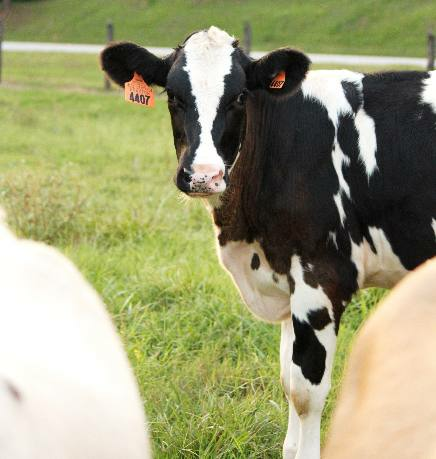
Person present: No